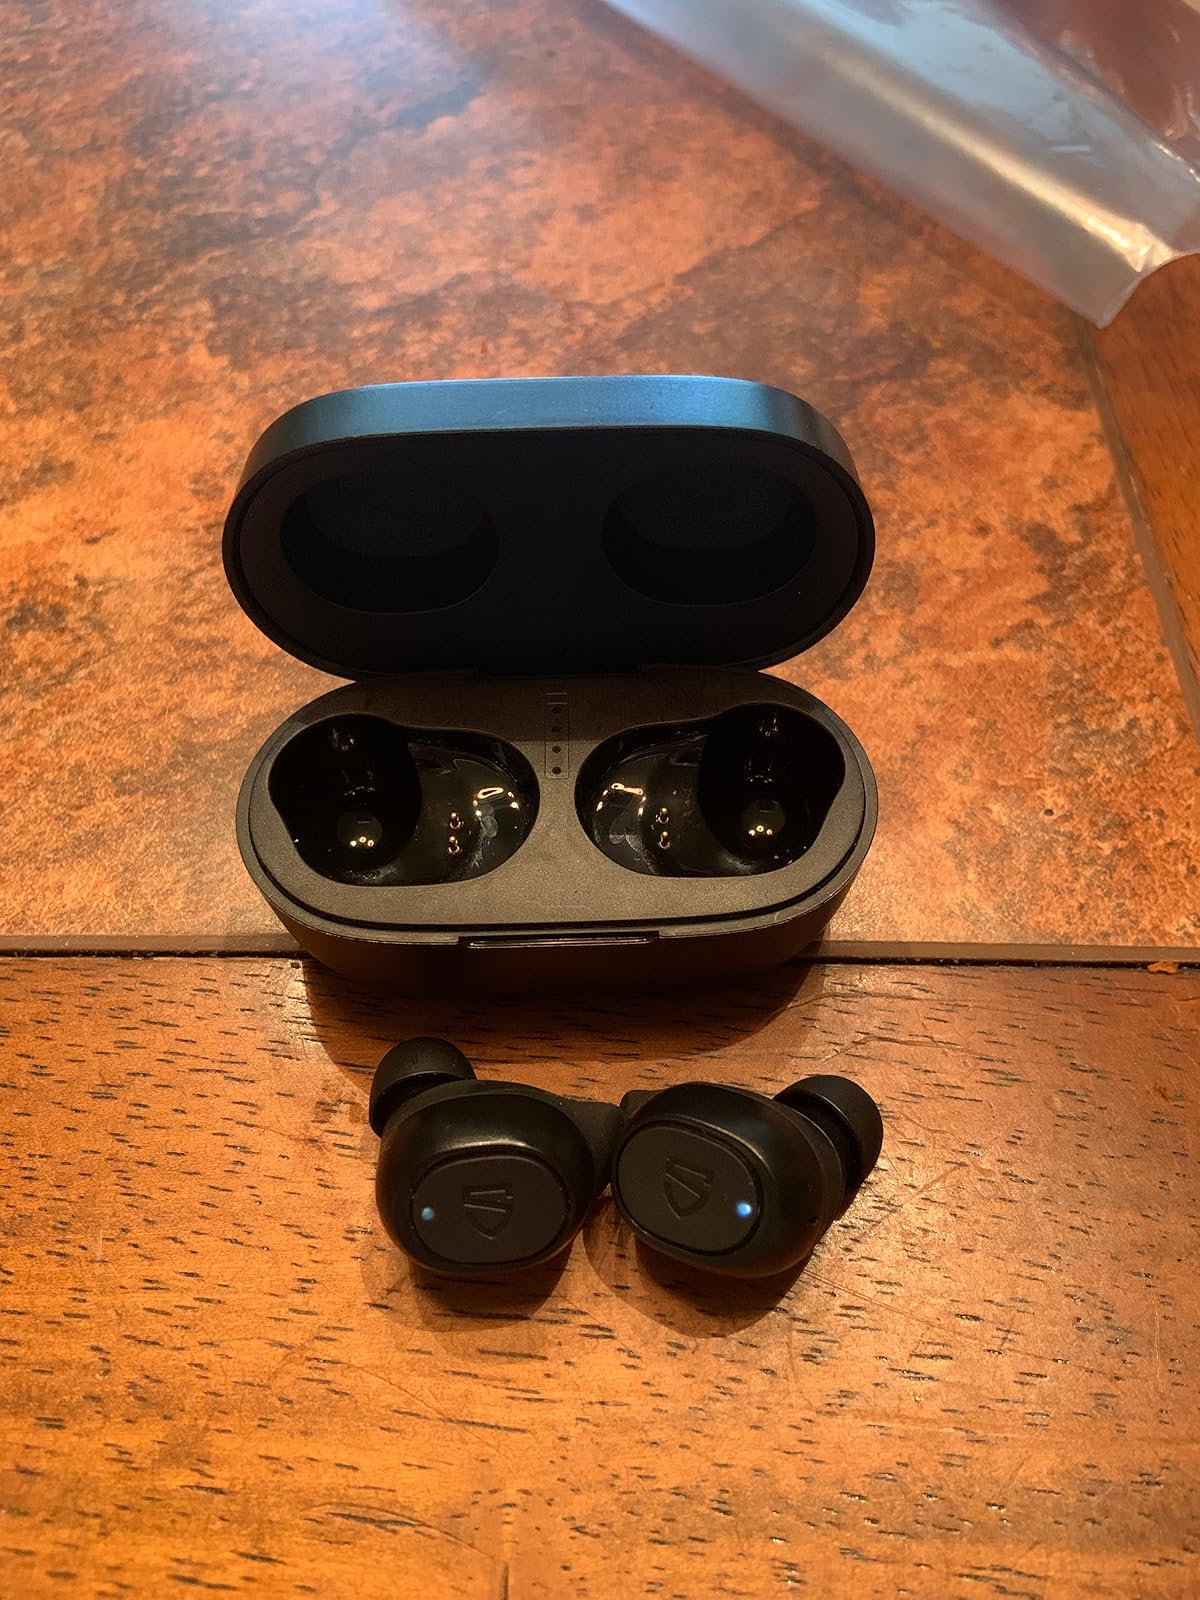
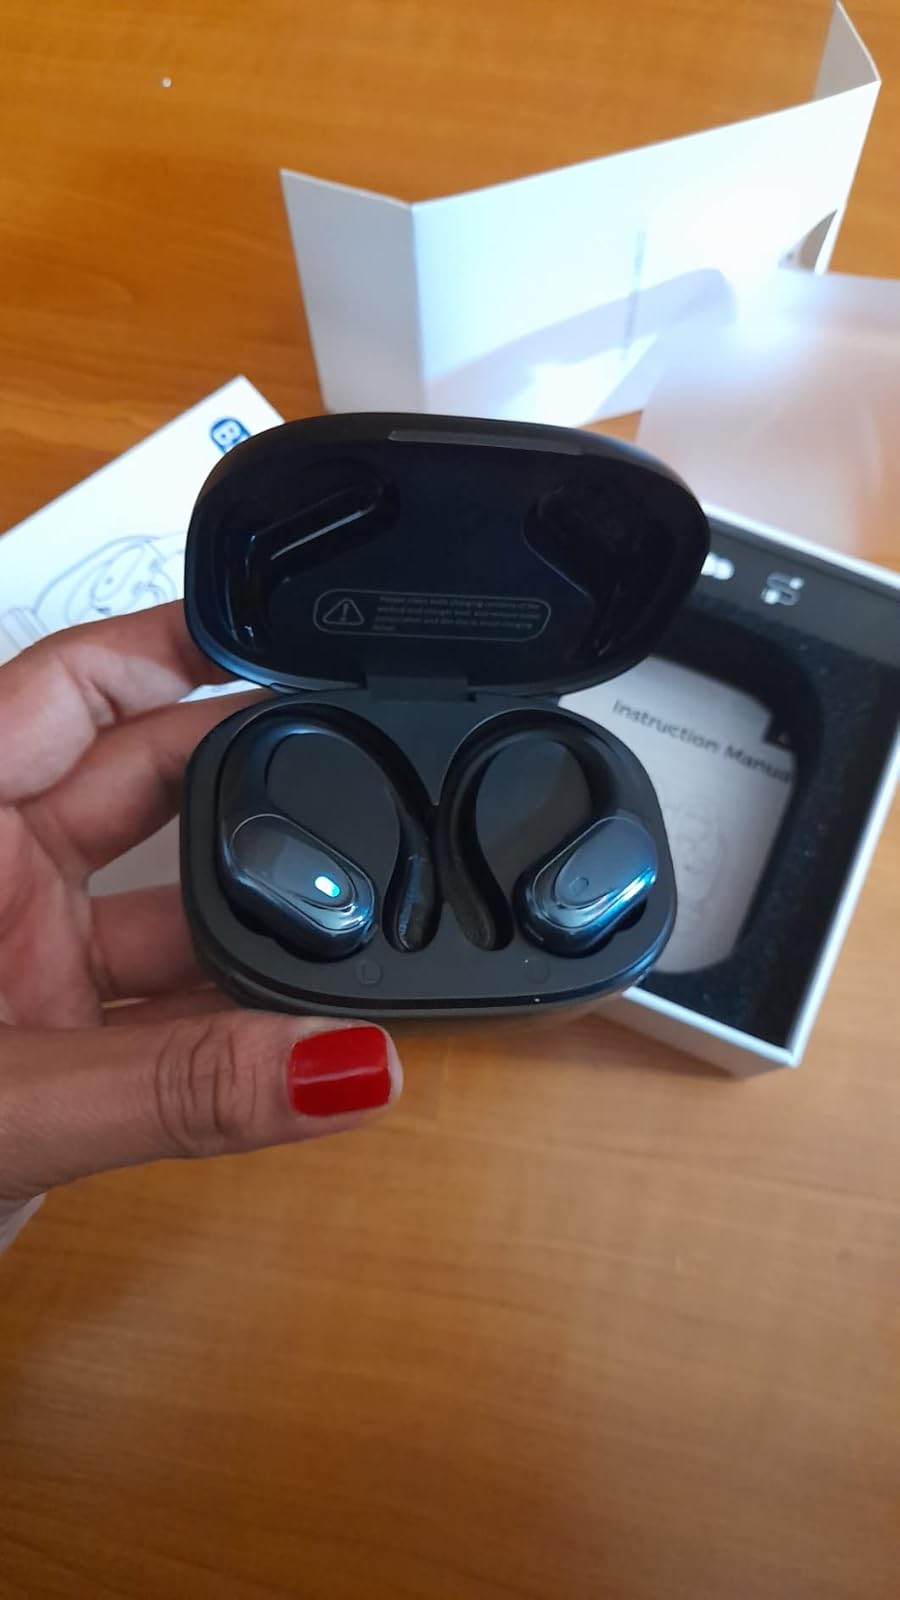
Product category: earbuds
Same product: no